Echo Park (1986 film)

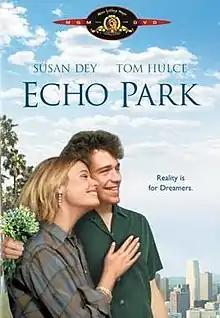
DVD cover

Echo Park is a 1986 American comedy-drama film set in the Echo Park neighborhood of Los Angeles, California. The plot follows several aspiring actors, musicians and models. The cast includes Tom Hulce, Susan Dey, Cheech Marin and Michael Bowen. Cassandra Peterson, better known as Elvira, has a brief cameo as a secretary. "Echo Park" was the final film of veteran actor Timothy Carey.